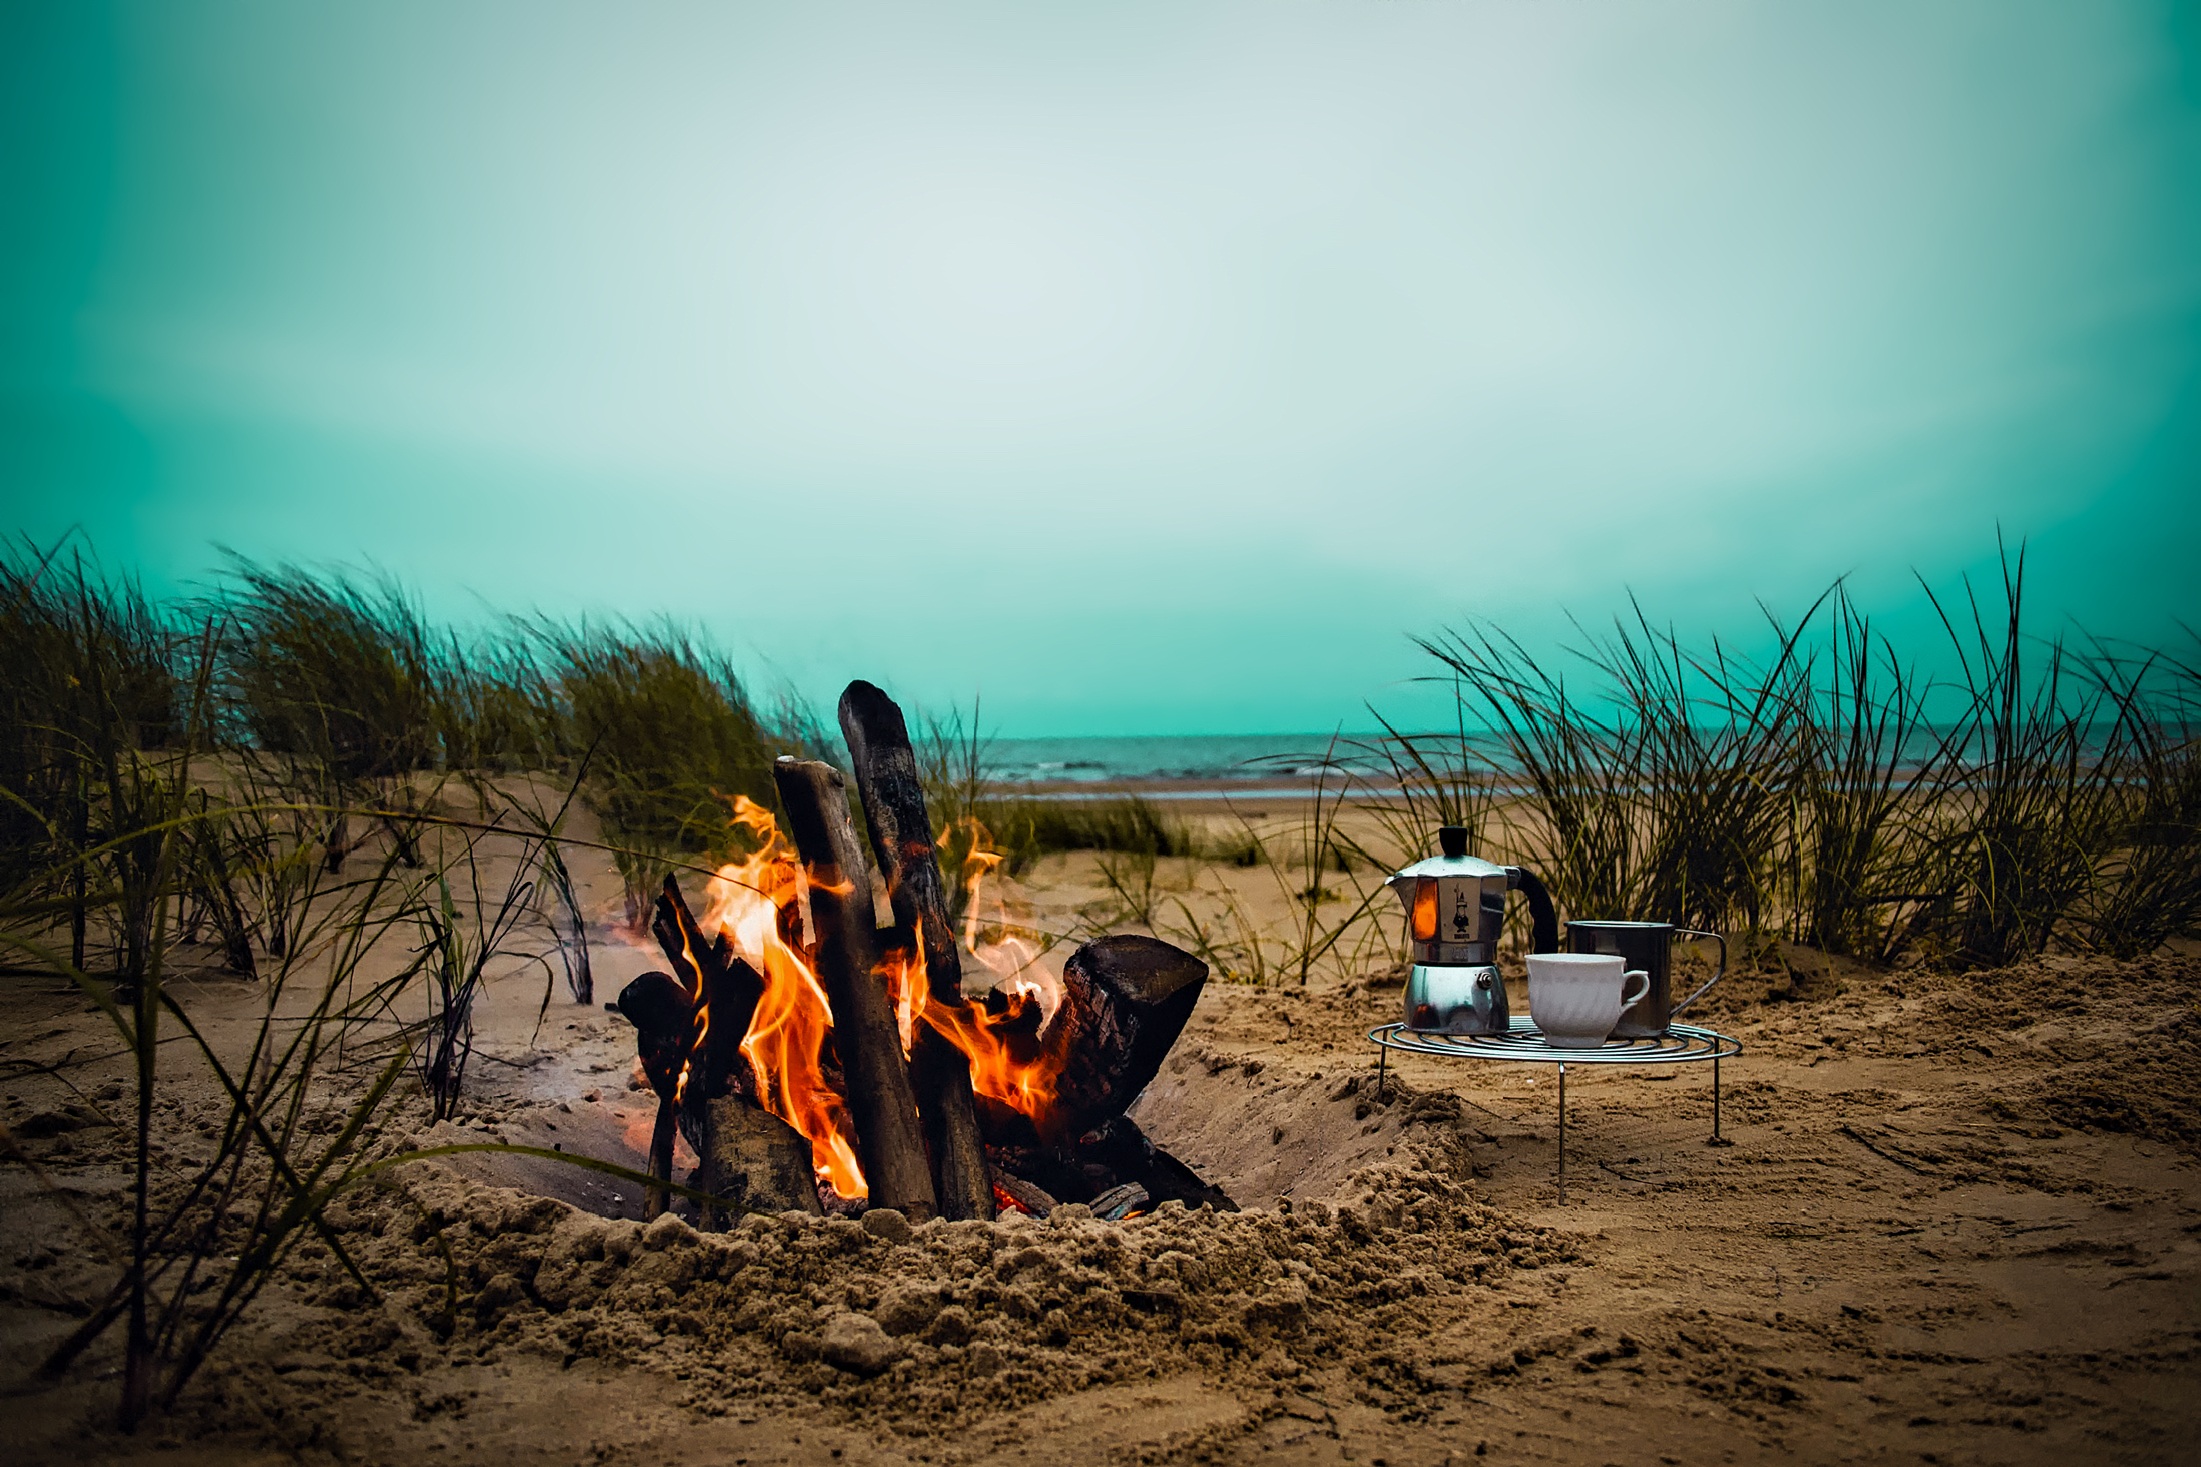
beach, landscape, sea, nature, sand, ocean, sky, wood, sunset, sunlight, seaside, dusk, scenic, fire, campfire, seashore, outdoors, hdr, clouds, camp, timber, campsite, natural environment